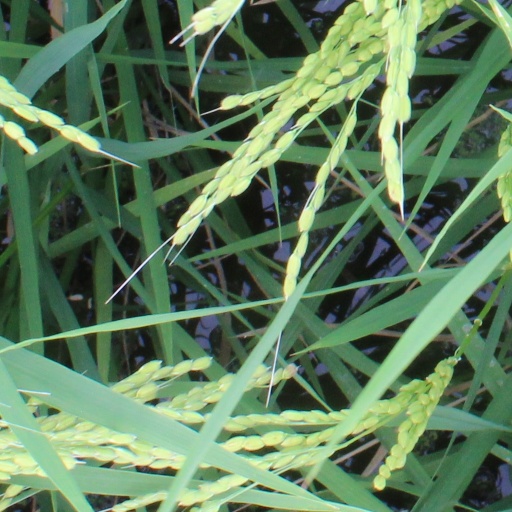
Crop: rice